Heiligenstadt St. James's Church

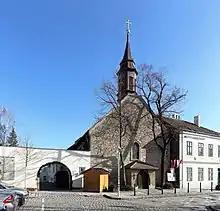
St. James's Church in Heiligenstadt

St. James's Church (German: "Kirche St. Jakob") is one of two Roman Catholic churches in the parish of Heiligenstadt in the 19th district of Vienna, Döbling. It stands at the Pfarrplatz and is dedicated to James, son of Zebedee (Saint James).